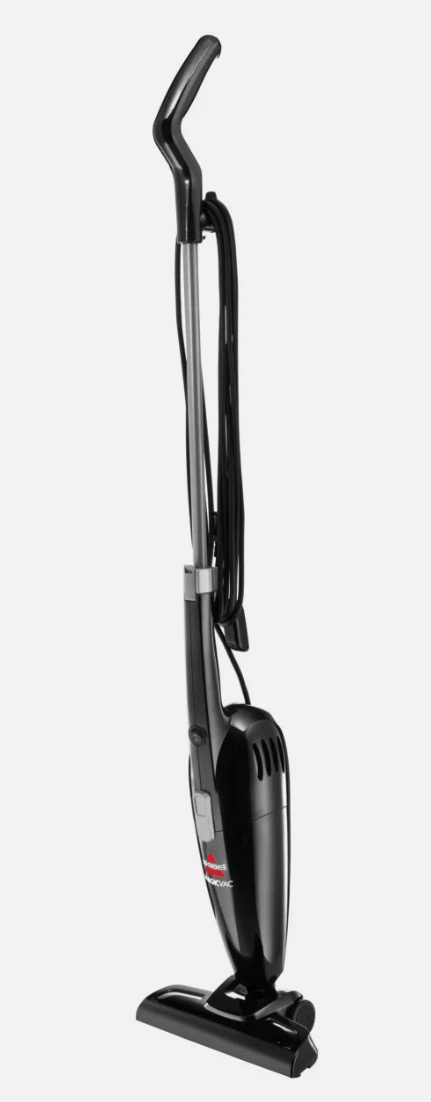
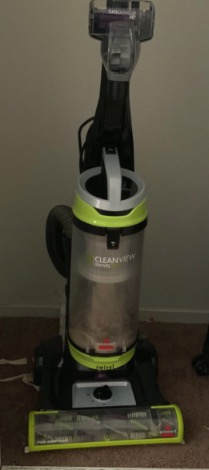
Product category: items_vacuum
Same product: no